Portals of Tomorrow

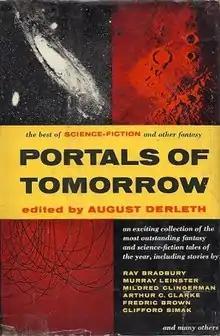
Dust-jacket from the first edition.

Portals of Tomorrow is an anthology of science fiction stories edited by American writer August Derleth, intended as the first in a series of "year's best" volumes. It was first published by Rinehart & Company in 1954. The stories had originally appeared in the magazines "Fantasy and Science Fiction", "Future", "Esquire", "Fantastic Universe", "Galaxy Science Fiction", "Blue Book", "Startling Stories", "Orbit", "Astounding Stories" and "Beyond Fantasy Fiction".